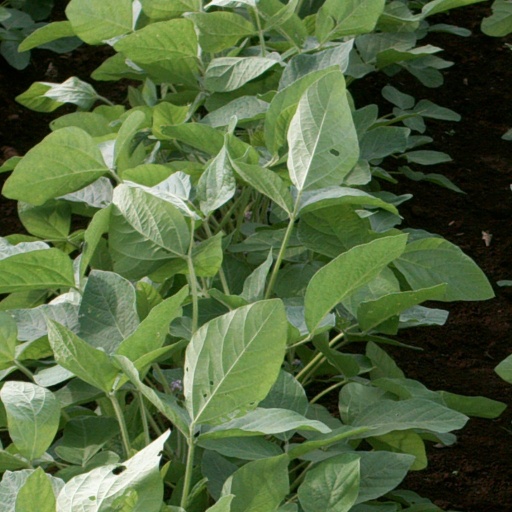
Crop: soybean